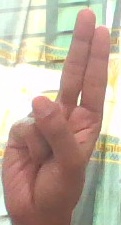
ASL sign: U